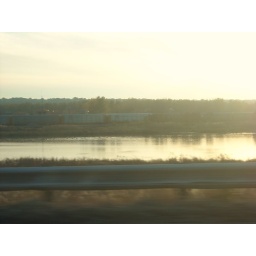
I really like this picture by the river because the sun was setting and it made the water look pretty.